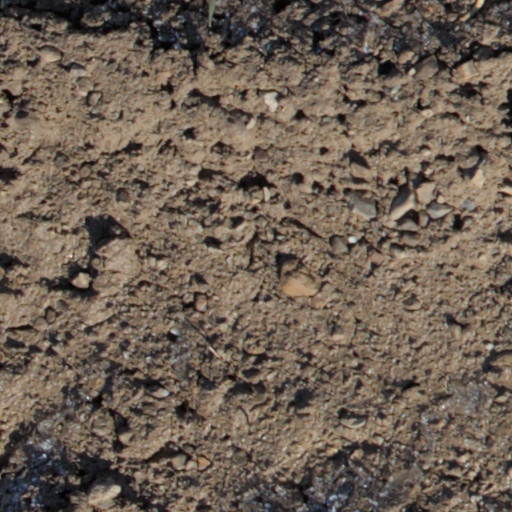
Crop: wheat